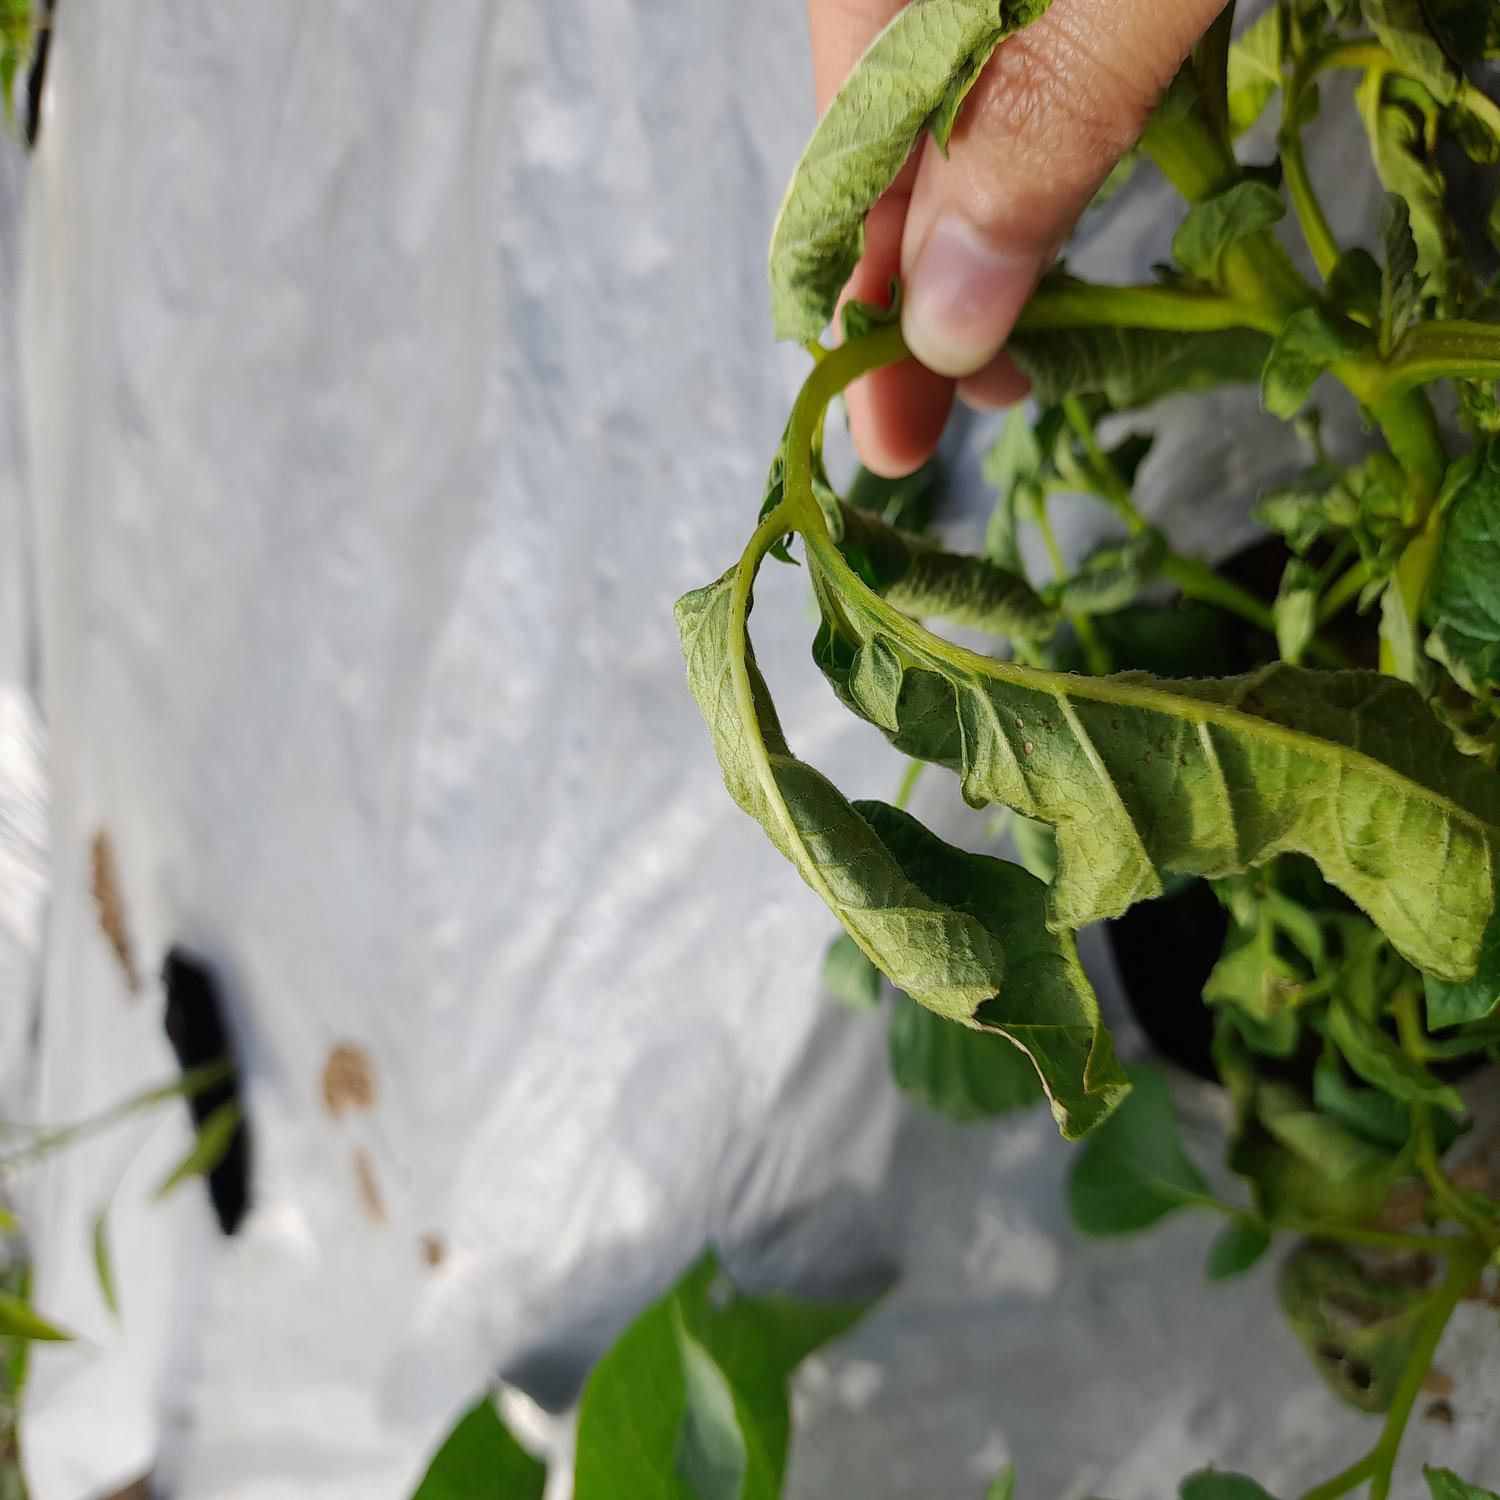
Etiqueta: Pudricion_Parda